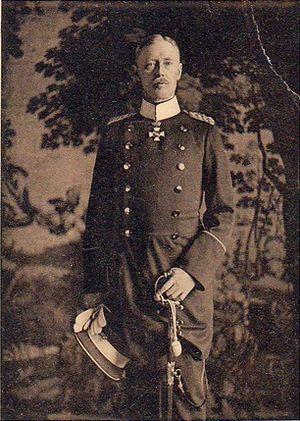
Frédéric-Ferdinand de Schleswig-Holstein-Sonderbourg-Glücksbourg, né le 12 octobre 1855, décédé le 19 mars 1934. Il fut duc de Schleswig-Holstein-Sonderbourg-Glücksbourg de 1885 à 1934, général de cavalerie dans l'armée prussienne.